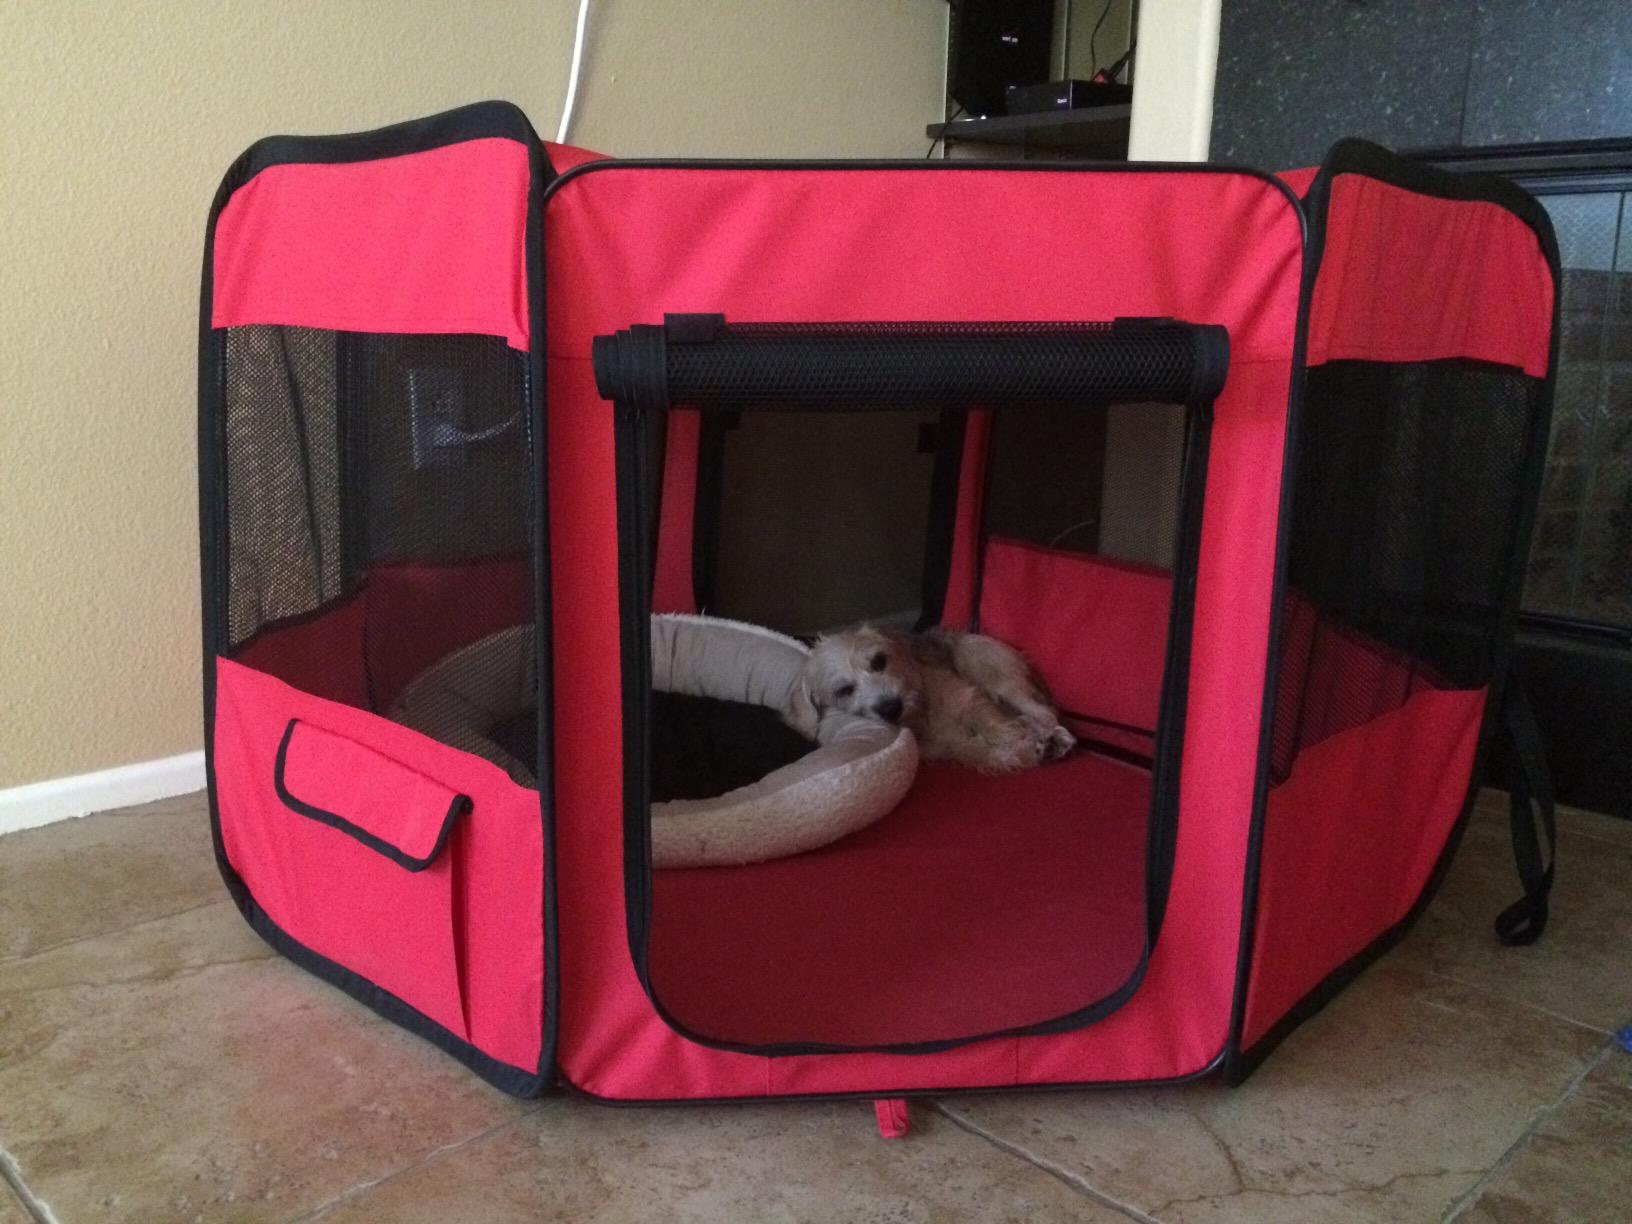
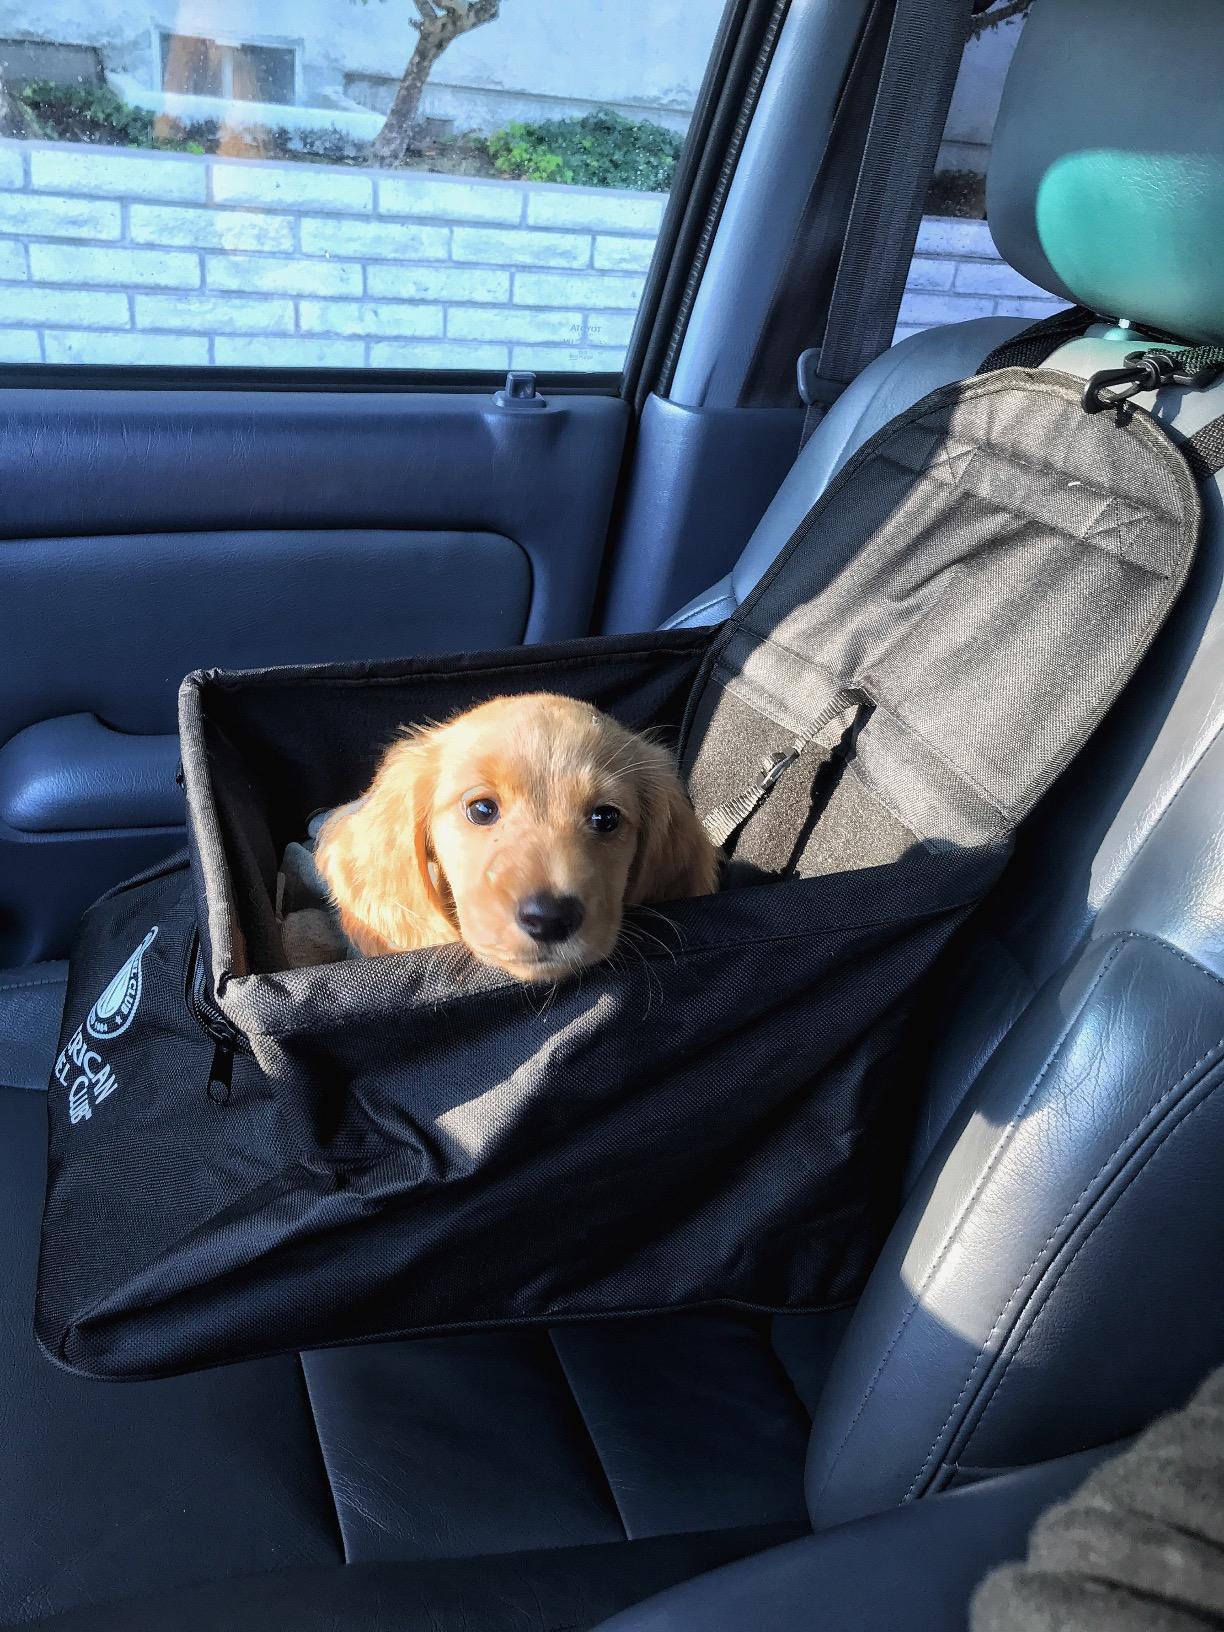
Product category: items_kennel
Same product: no